Brain cell

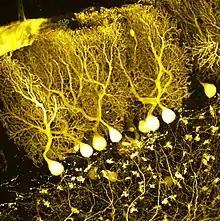
Purkinje cells in the cerebellum

Brain cell types are the functional neurons, and supporting glia.